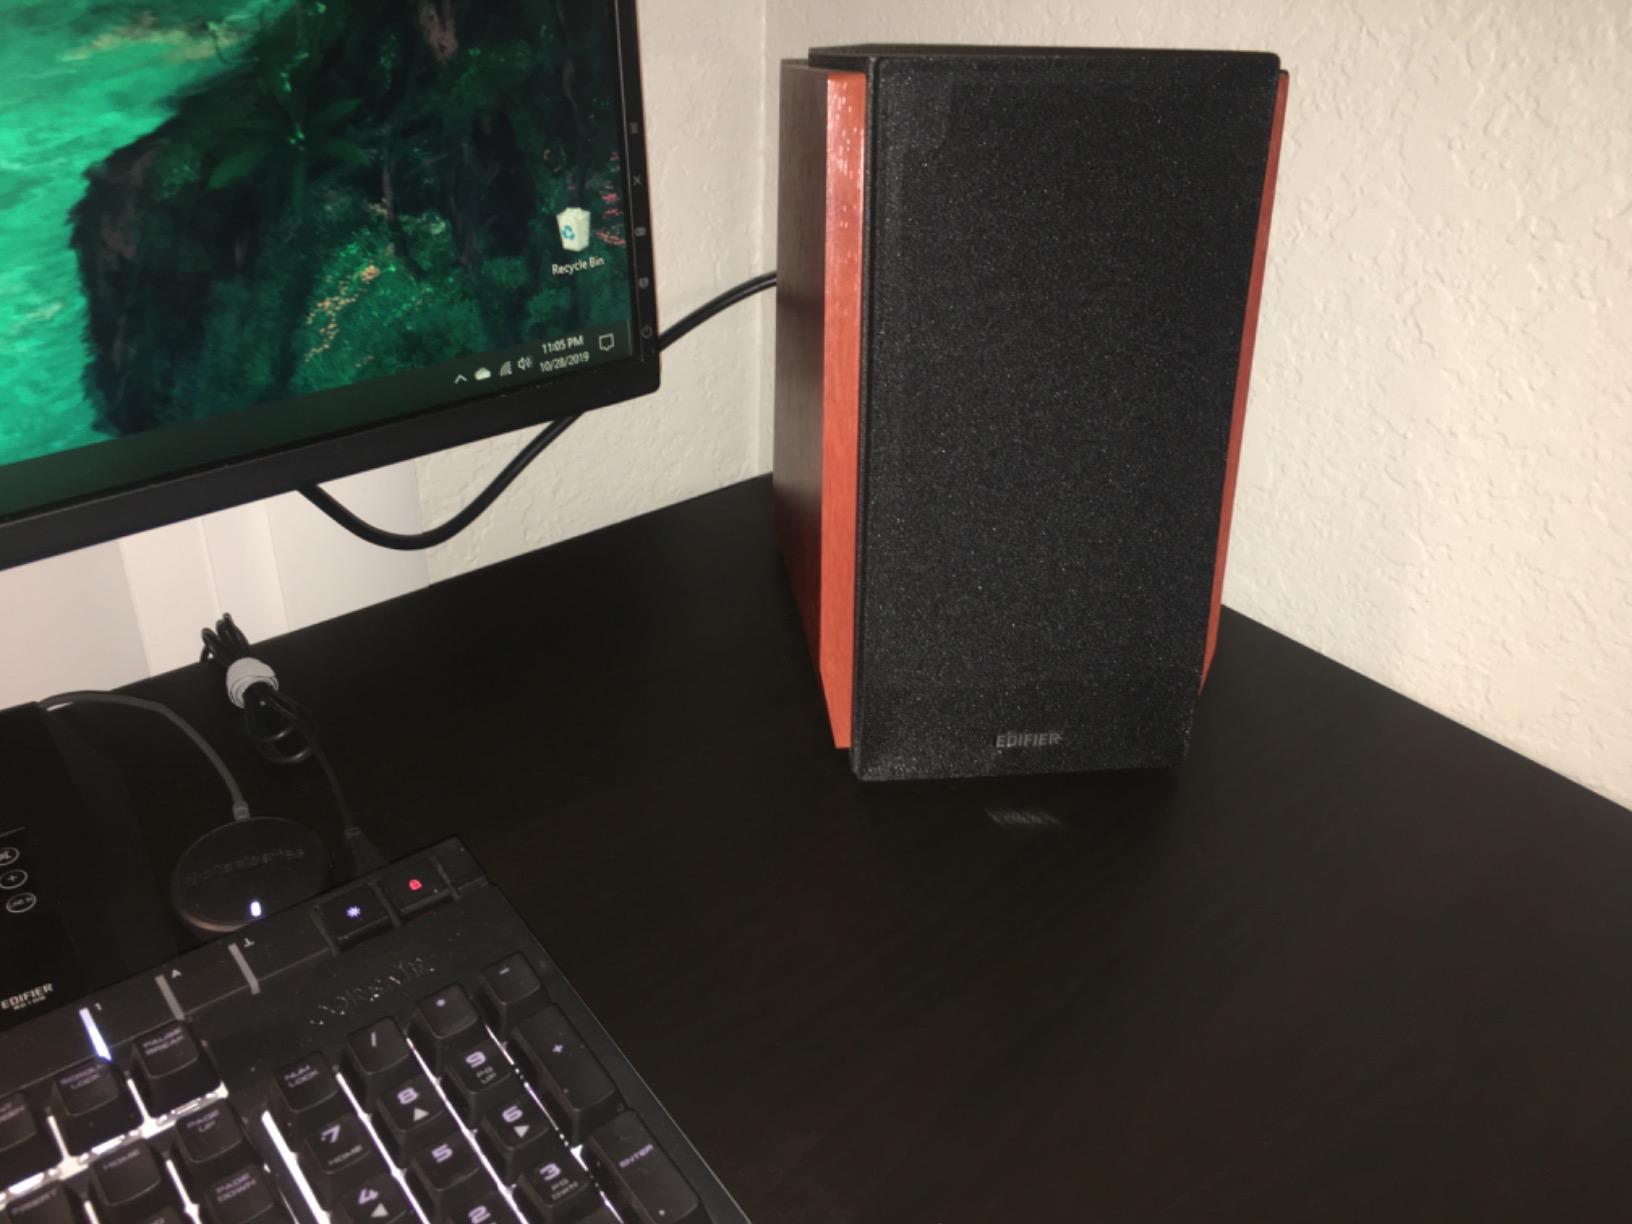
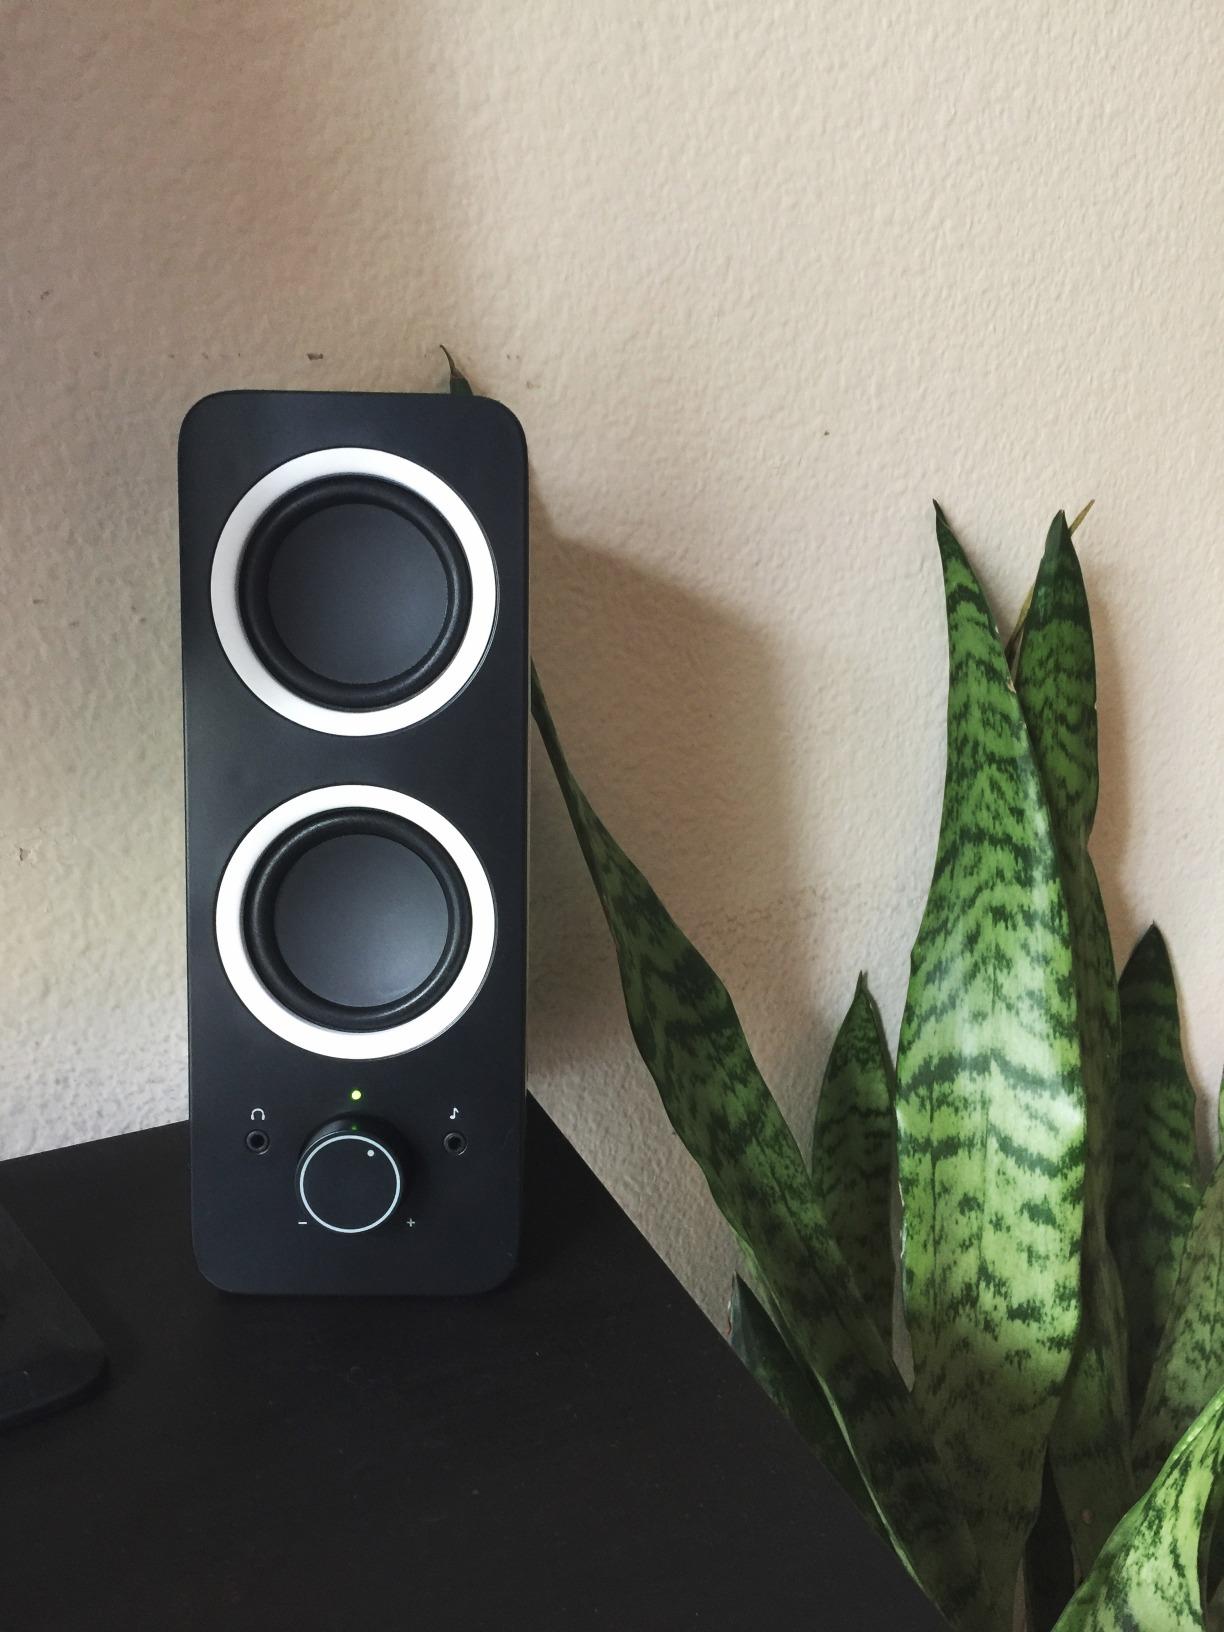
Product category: speaker
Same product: no